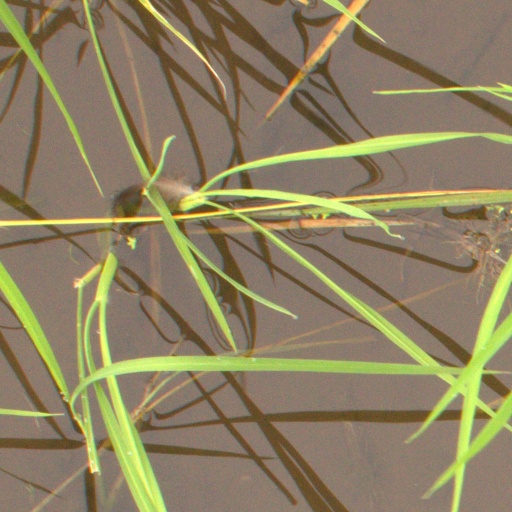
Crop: rice